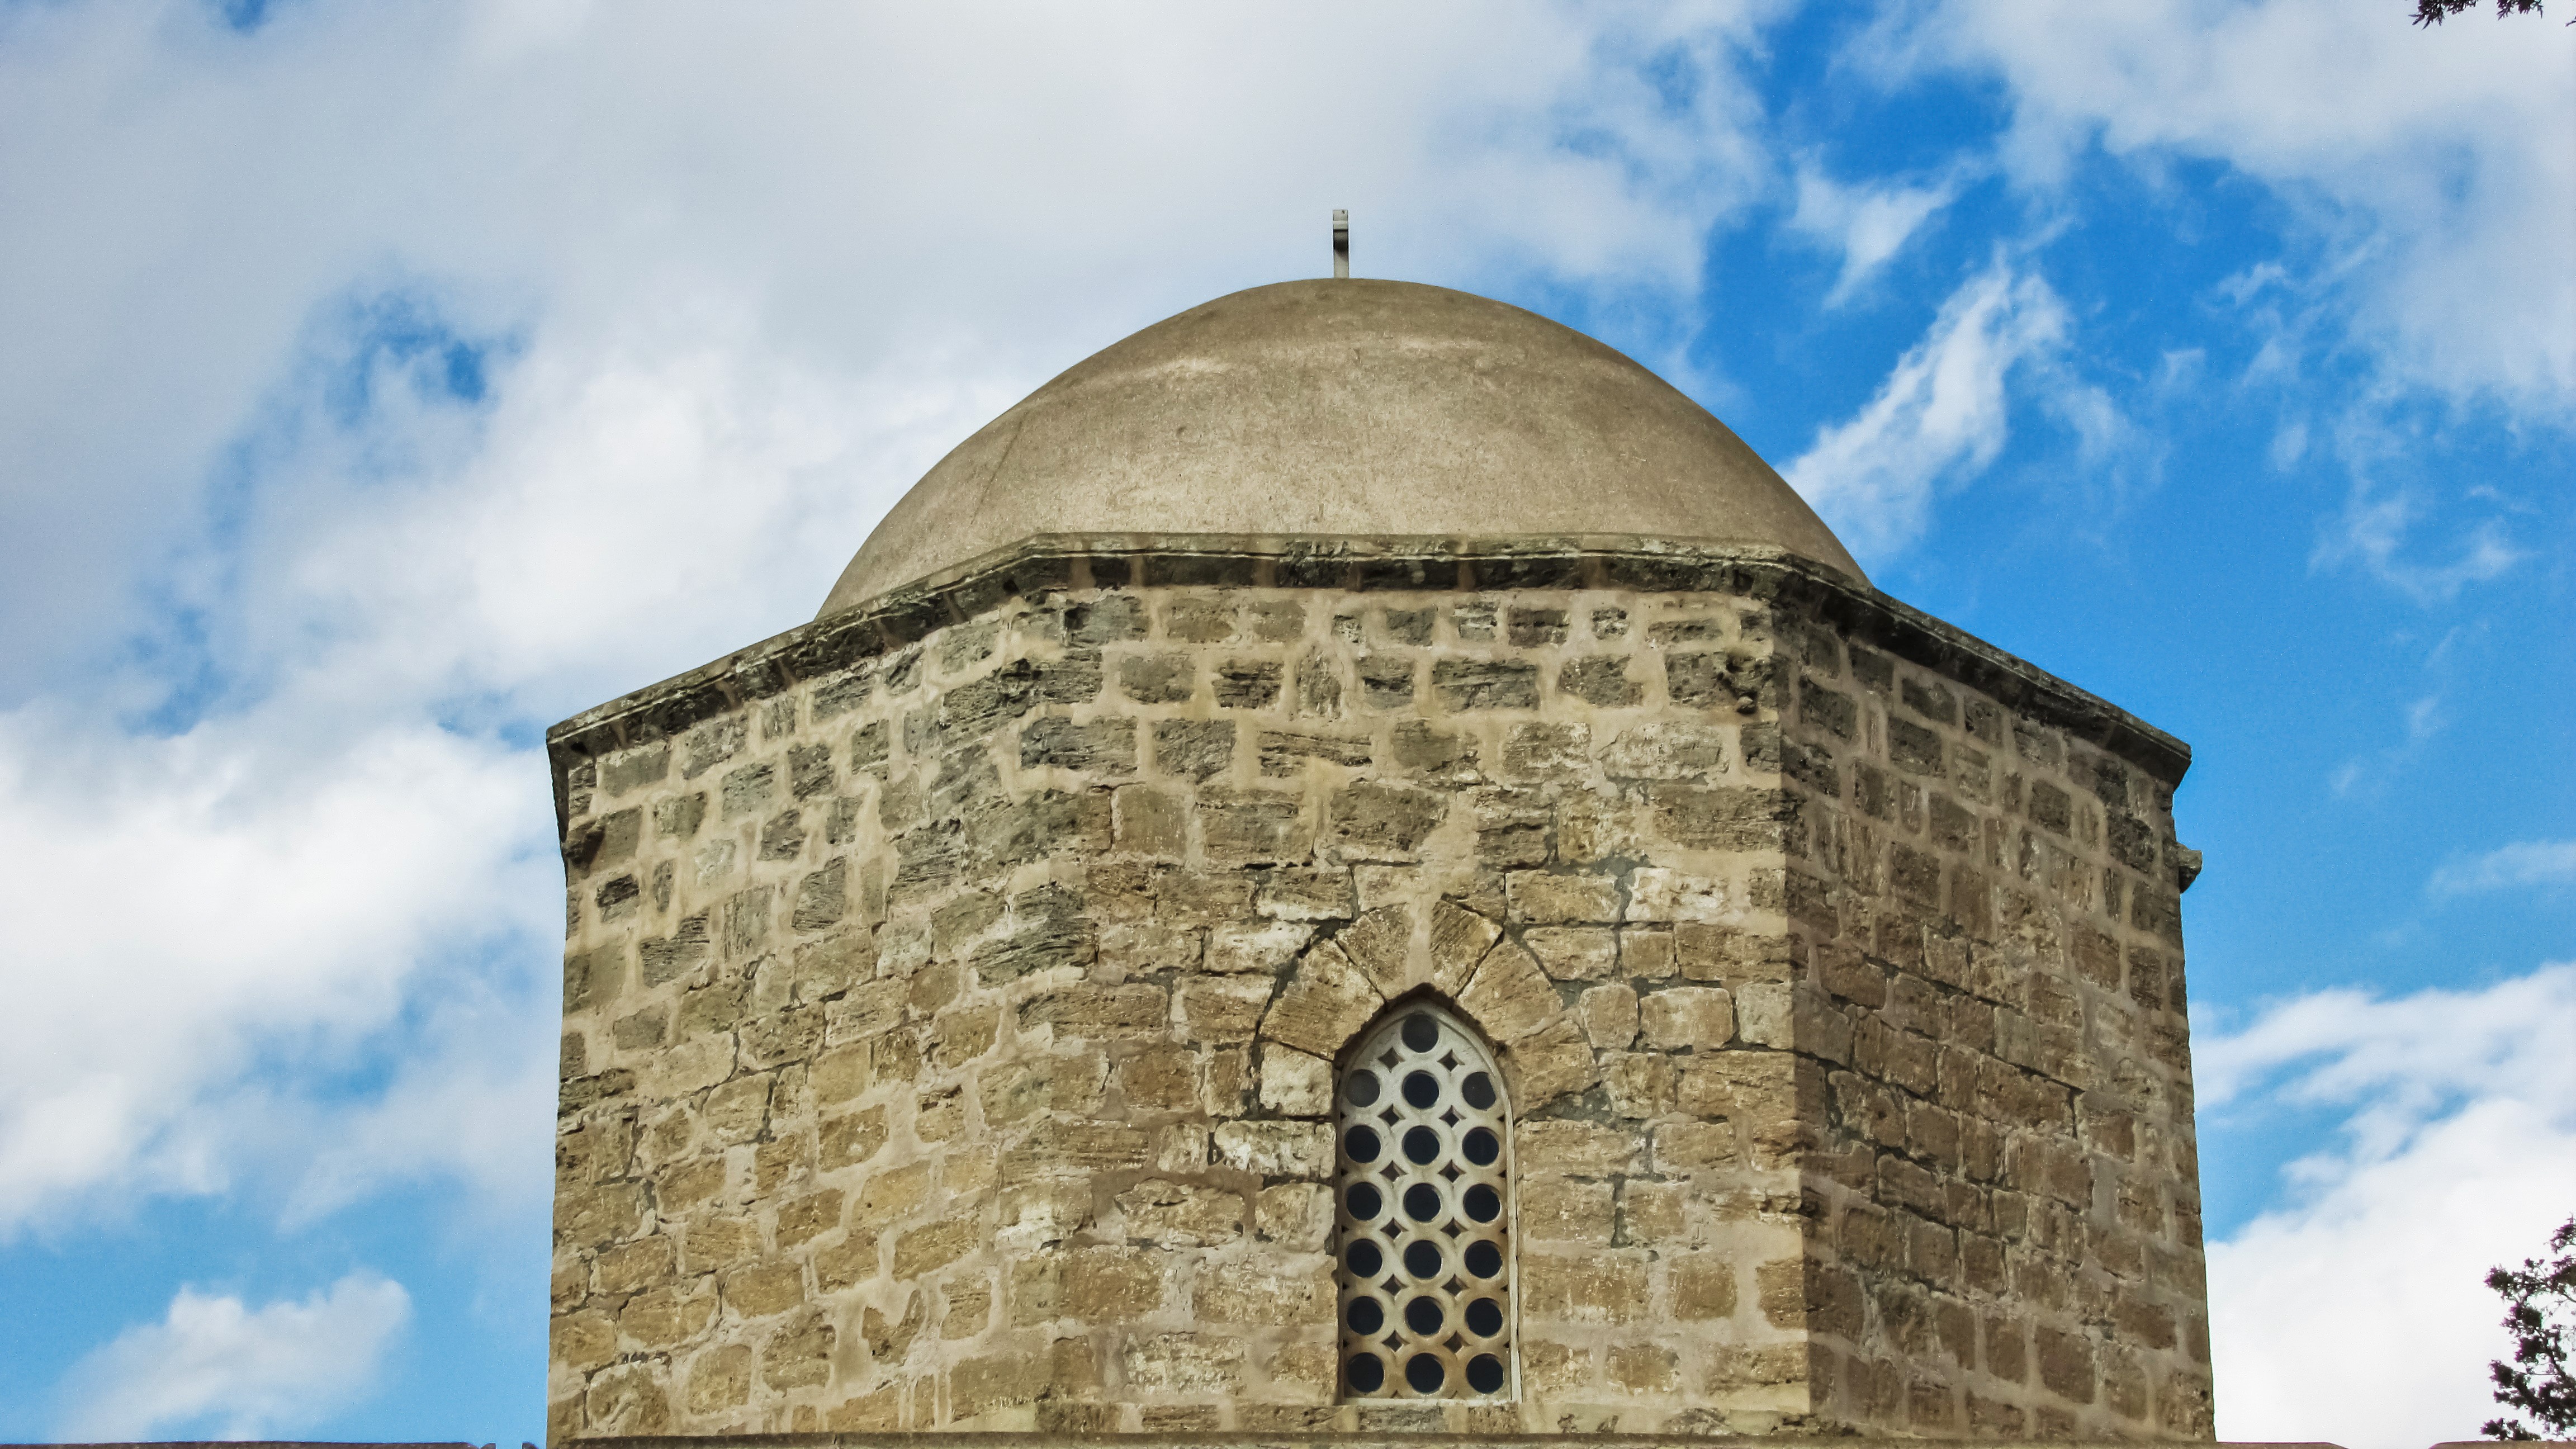
building, monument, tower, landmark, church, chapel, place of worship, bell tower, orthodox, dome, cyprus, avgorou